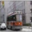
Label: streetcar